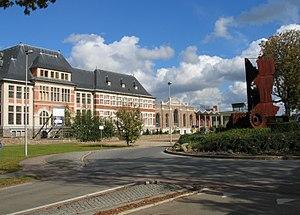
Le Charbonnage d'Eisden est l'un sept charbonnages du bassin minier de Campine.